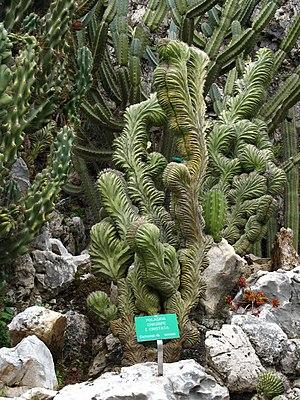
Polaskia chichipe cristata au jardin exotique de Monaco
Polaskia est un genre de cactus.